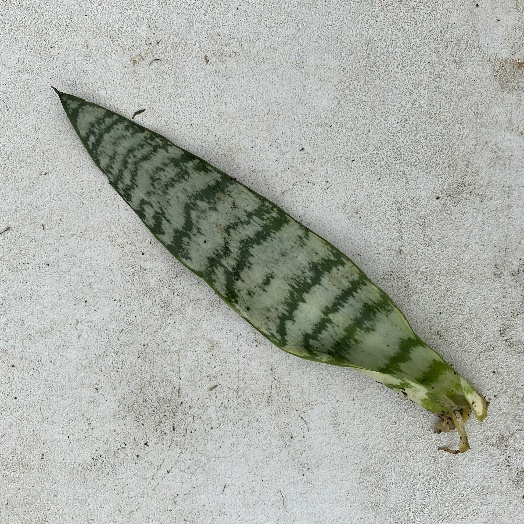
Label: Vegetation